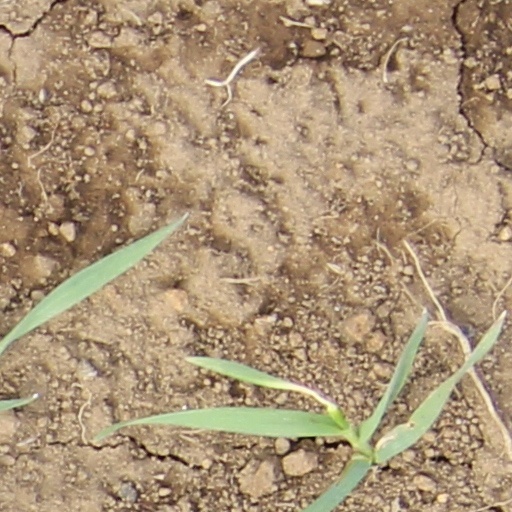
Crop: wheat